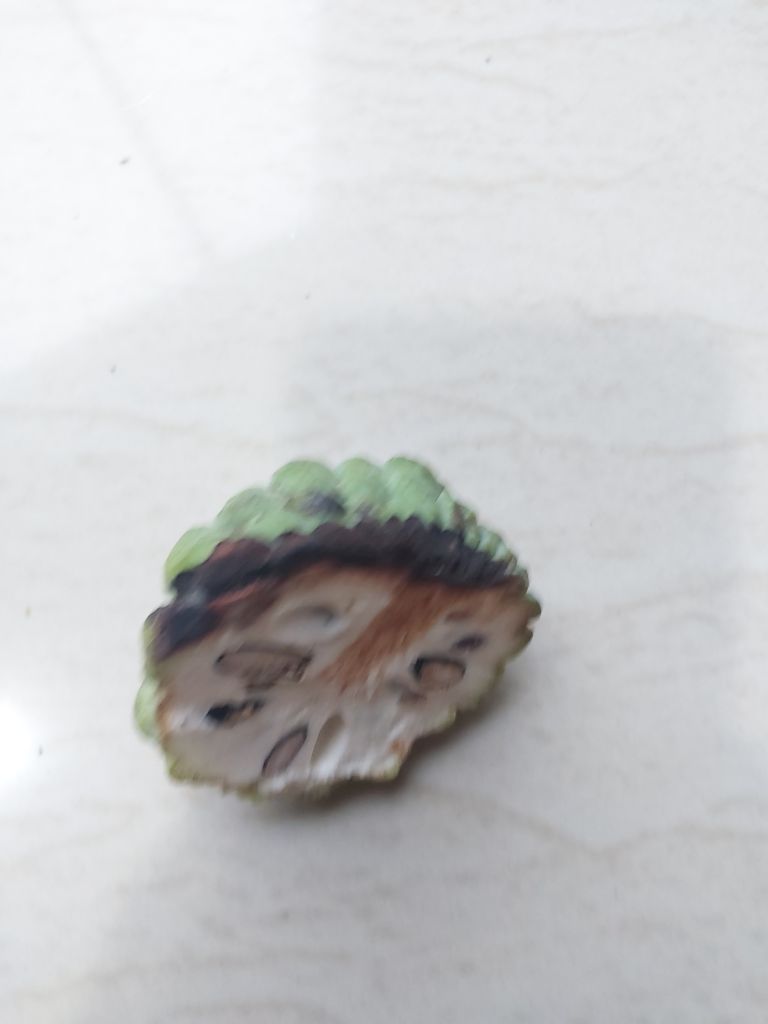
Disease label: Diplodia Rot